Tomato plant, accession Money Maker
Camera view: horizontal (90 deg, fisheye); turntable rotation: 60 degrees
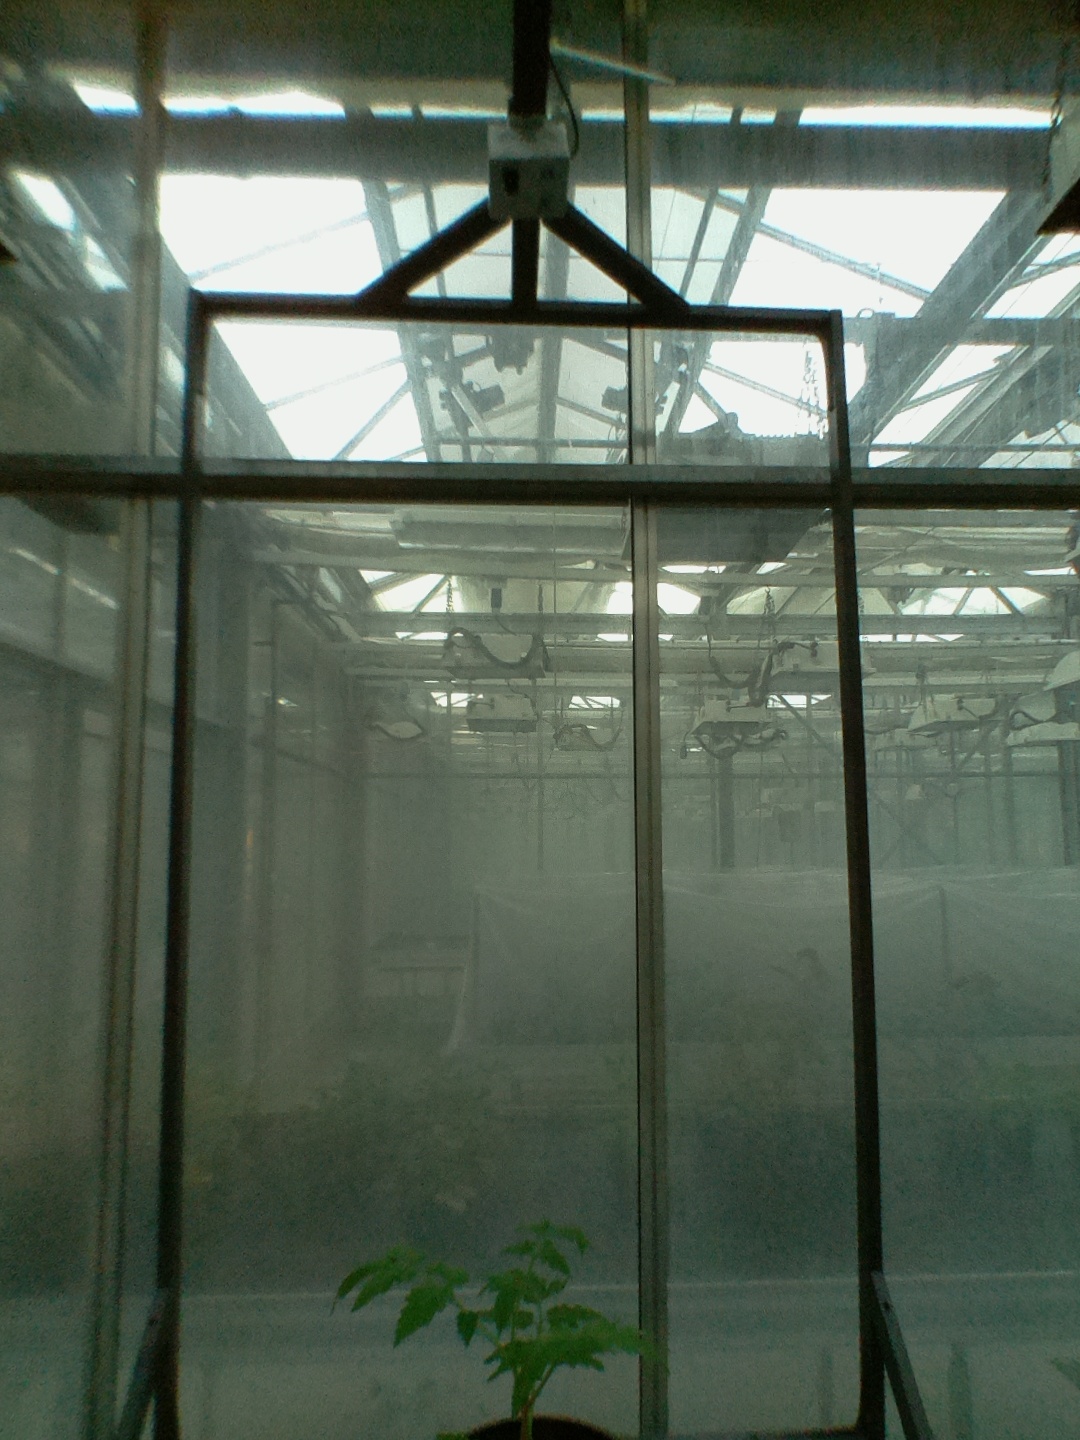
BBCH growth stage 13: 6 of true leaves visible